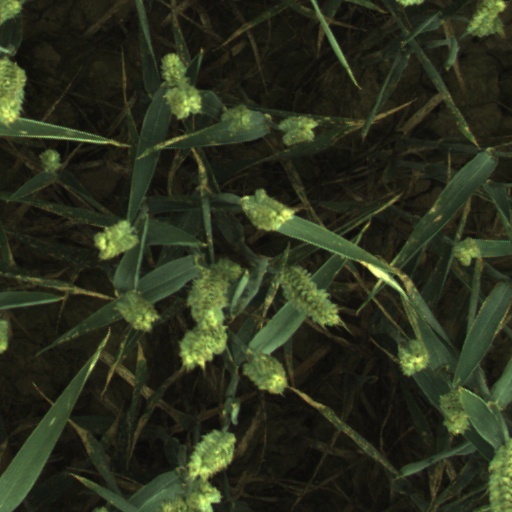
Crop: wheat